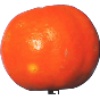
Label: clementine